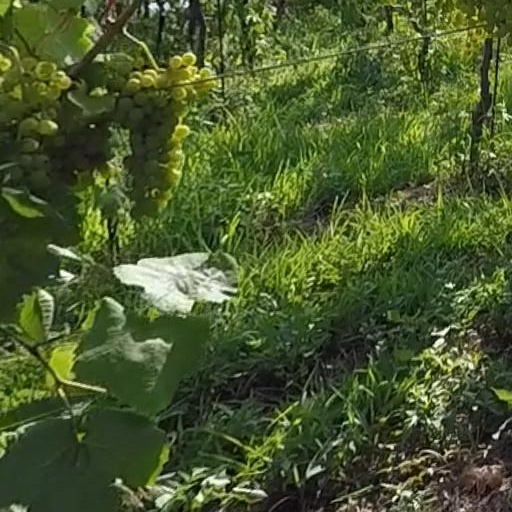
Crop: grape